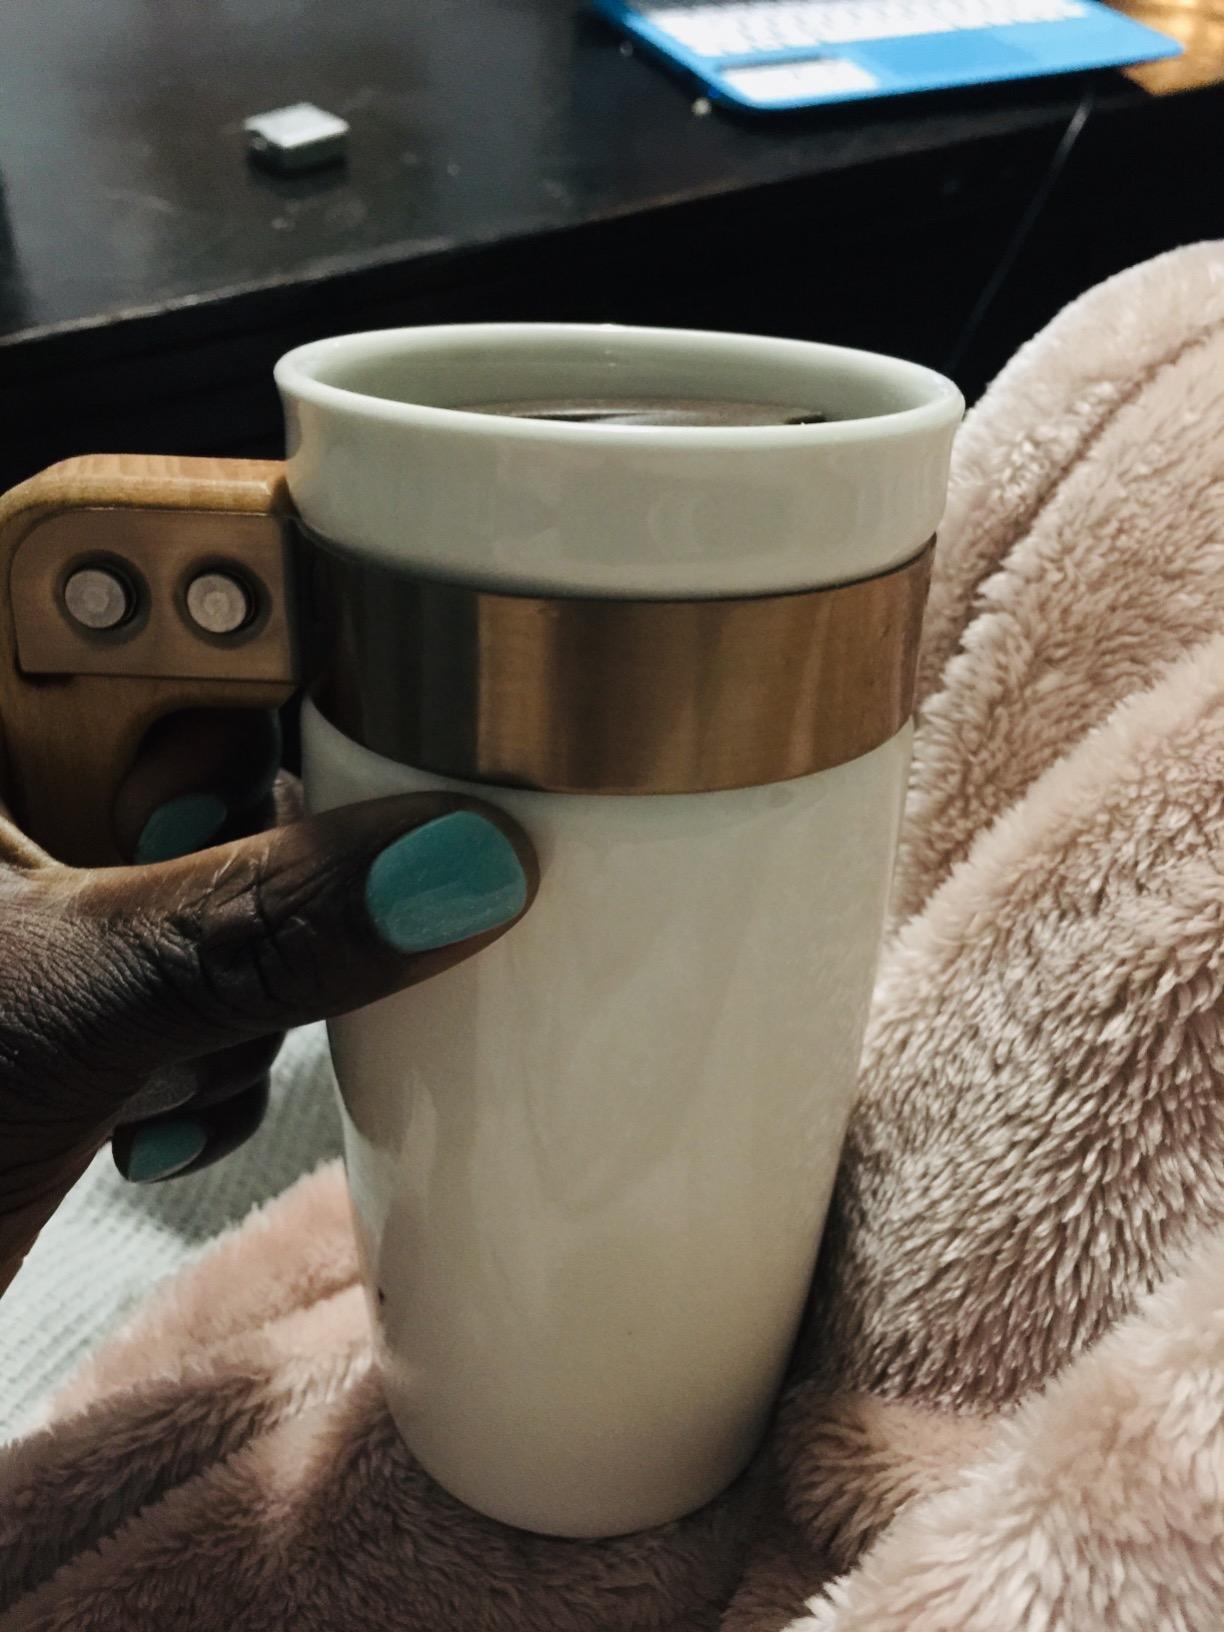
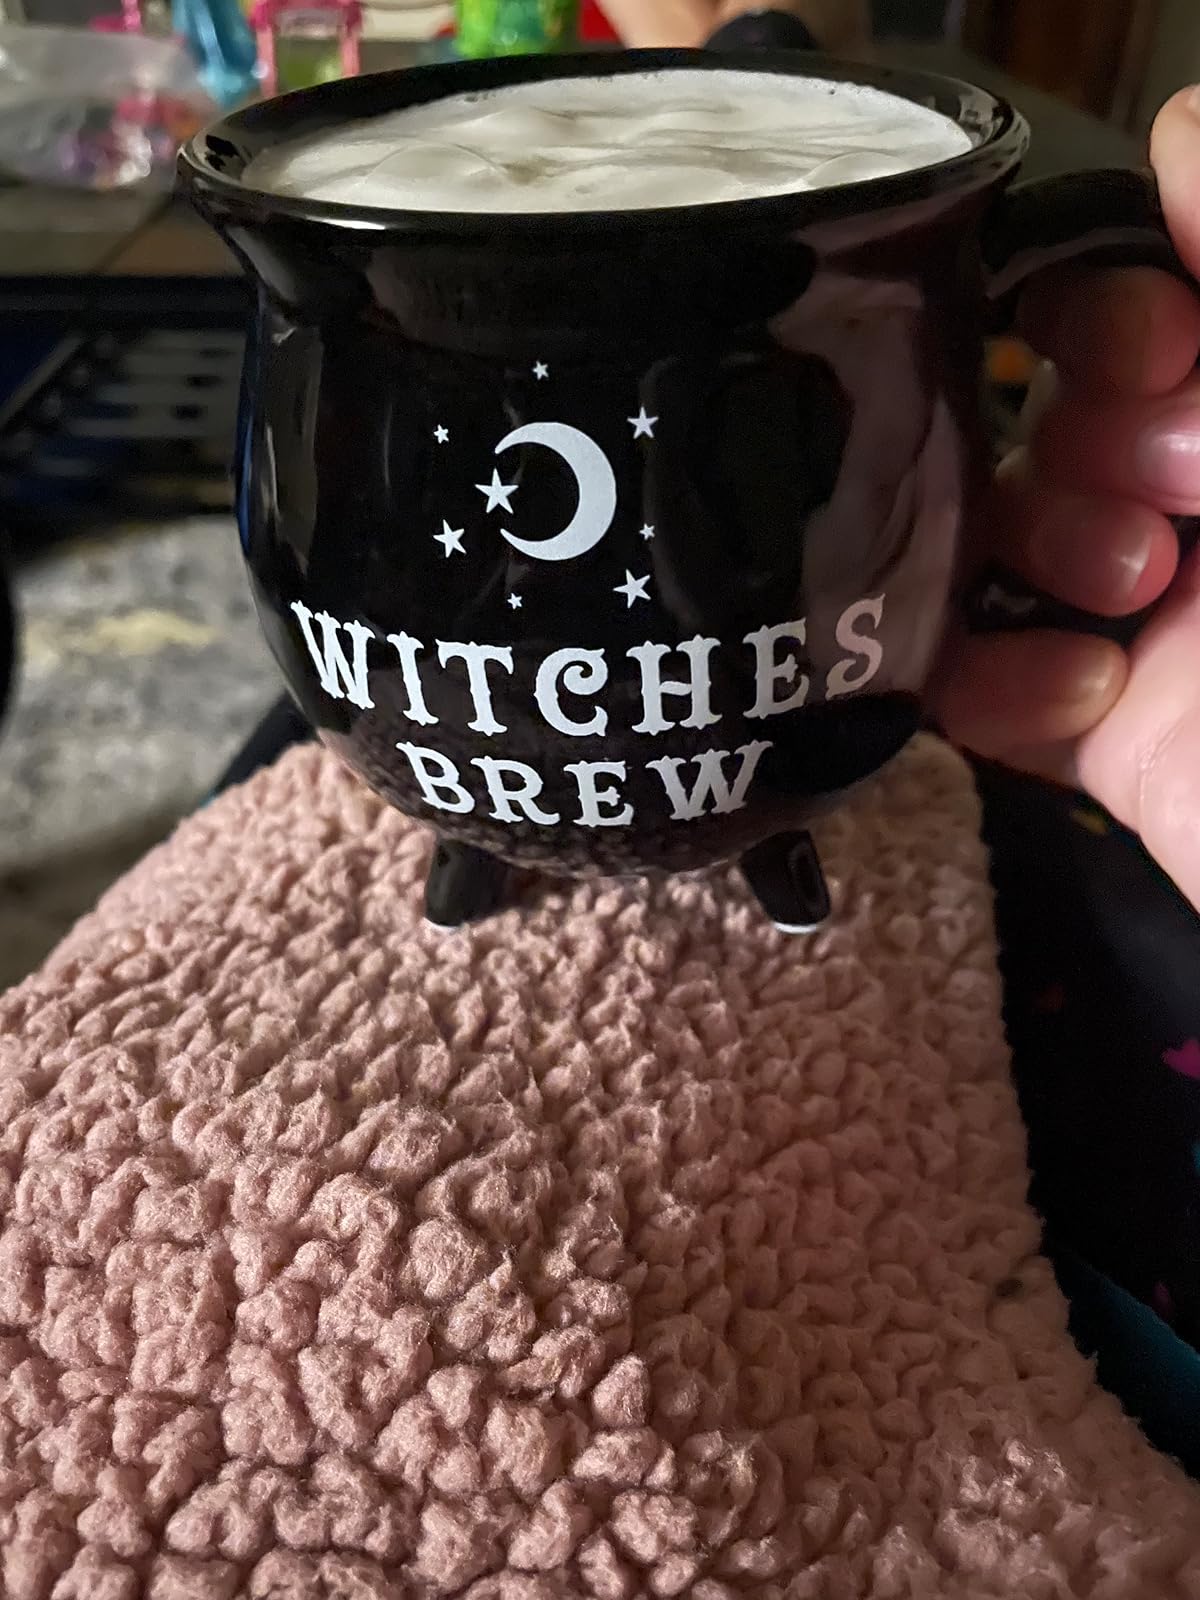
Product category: items_mug
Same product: no